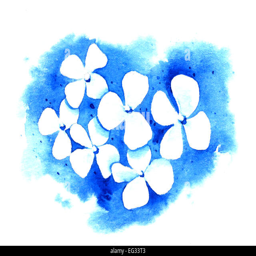
white flowers on a blue background .